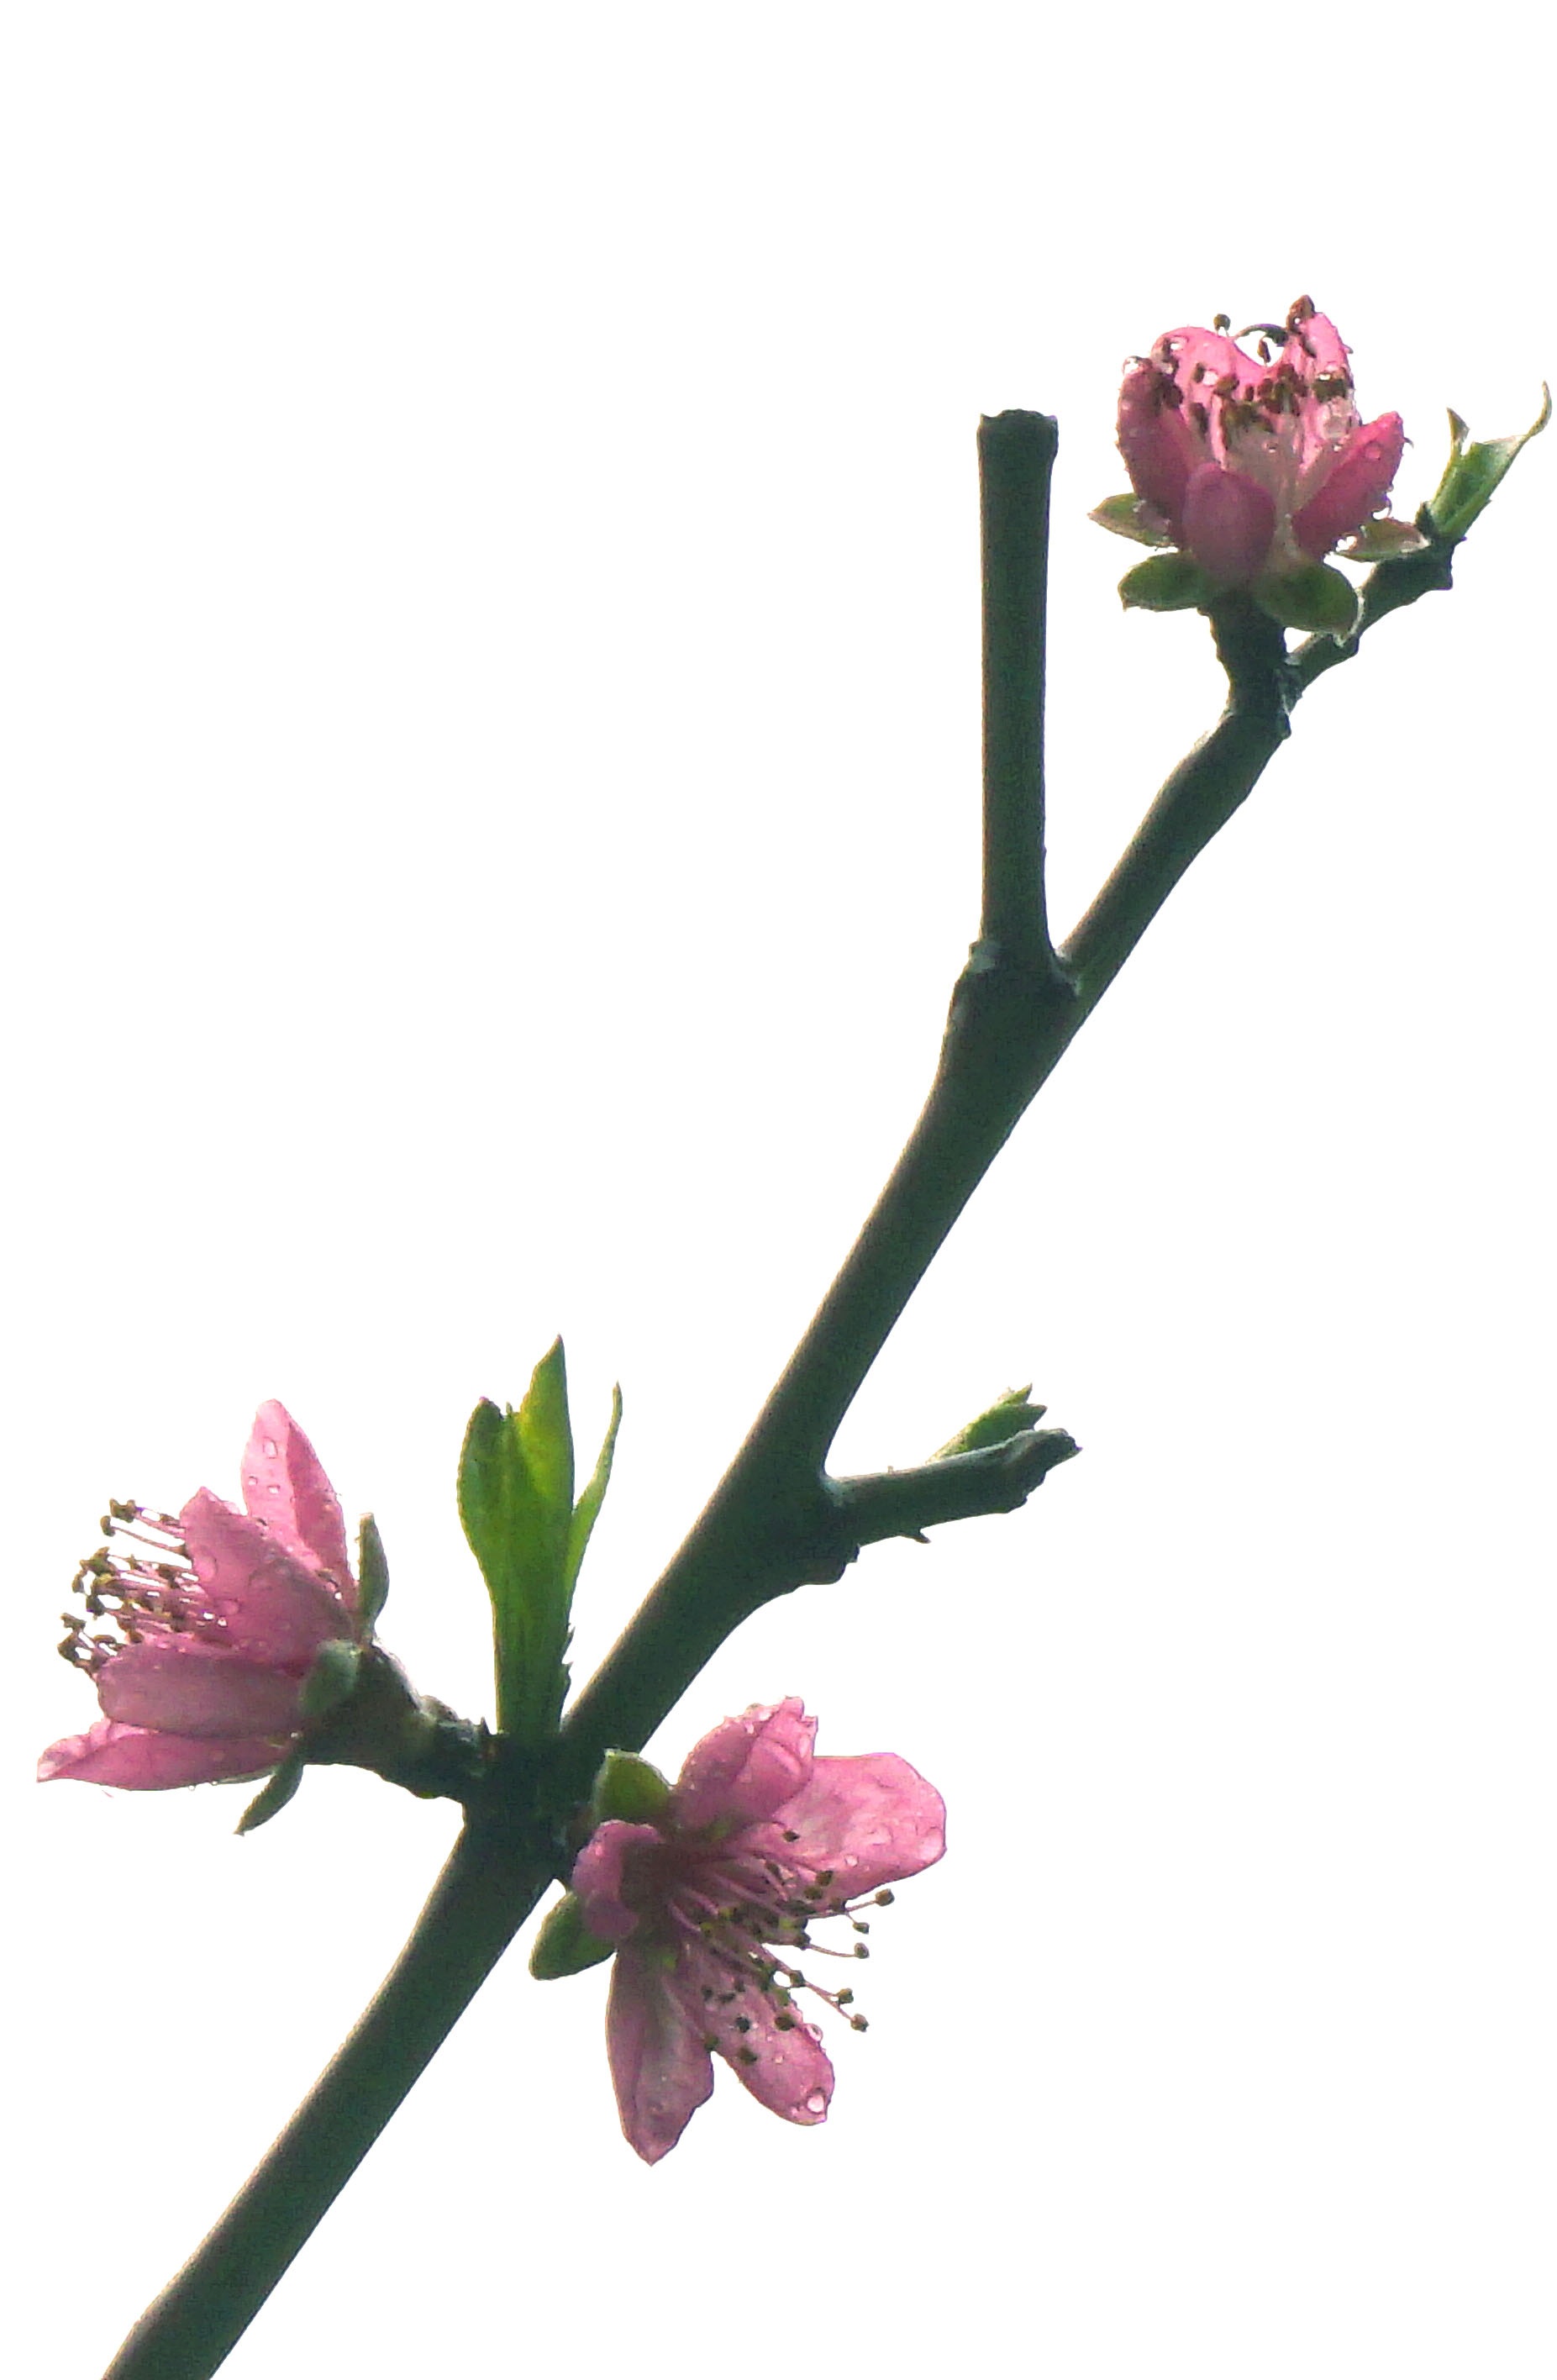
branch, blossom, plant, flower, petal, spring, pink, flora, floristry, peony, dianthus, peach blossom, flowering plant, flower bouquet, cut flowers, floral design, artificial flower, peruvian lily, land plant, flower arranging, alstroemeriaceae, wuhan university